Peptide-loading complex

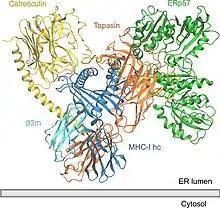
PLC side view

The peptide-loading complex (PLC) is a short-lived, multisubunit membrane protein complex that is located in the endoplasmic reticulum (ER). It orchestrates peptide translocation and selection by major histocompatibility complex class I (MHC-I) molecules. Stable peptide-MHC I complexes are released to the cell surface to promote T-cell response against malignant or infected cells. In turn, T-cells recognize the activated peptides, which could be immunogenic or non-immunogenic.